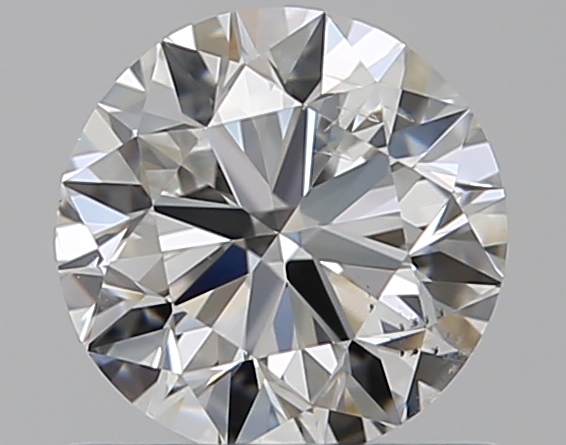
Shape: round
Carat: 0.7
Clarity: SI1
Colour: F
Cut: VG
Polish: EX
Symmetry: VG
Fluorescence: N
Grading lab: GIA
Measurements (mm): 5.54 x 5.59 x 3.53